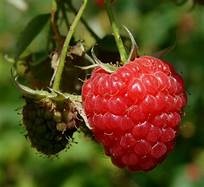
Label: raspberry